Paleolithic dog

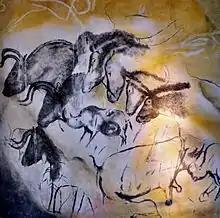
Chauvet cave artistic depiction of horses dated 30,000 years ago

There are also a number of later proposed Paleolithic dogs whose taxonomy has not been confirmed. These include a number of specimens from Germany (Kniegrotte, Oelknitz, Teufelsbrucke), Switzerland (Monruz, Kesslerloch, Champre-veyres-Hauterive), as well as Ukraine (Mezin, Mezhirich). A set of specimens dating 15,000–13,500 YBP have been confidently identified as domesticated dogs, based on their morphology and the archaeological sites in which they have been found. These include Spain (Erralla), France (Montespan, Le Morin, Le Closeau, Pont d'Ambon) and Germany (Bonn-Oberkassel). After this period, the remains of domesticated dogs have been identified from archaeological sites across Eurasia.